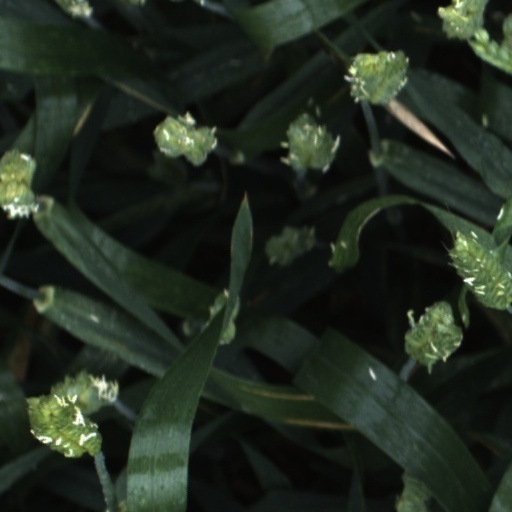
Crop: wheat